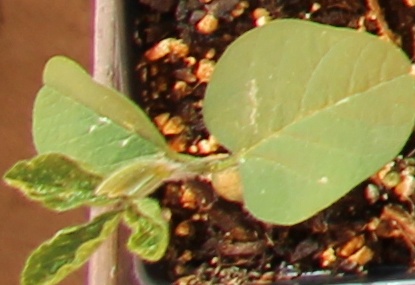
Label: Soybean